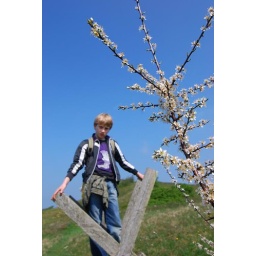
I like the way the branches create almost the same angle as the fence crossing. My son Holger in the background.